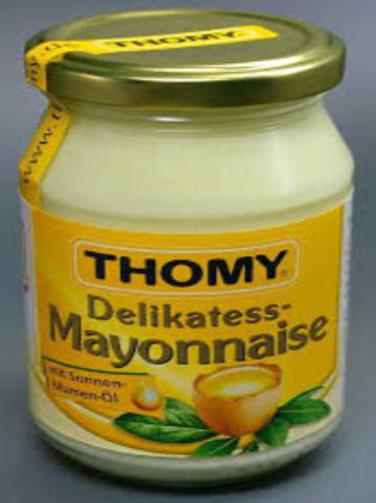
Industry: Food